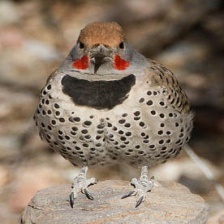
Species: GILDED FLICKER
Scientific name: COLAPTES AURATUS